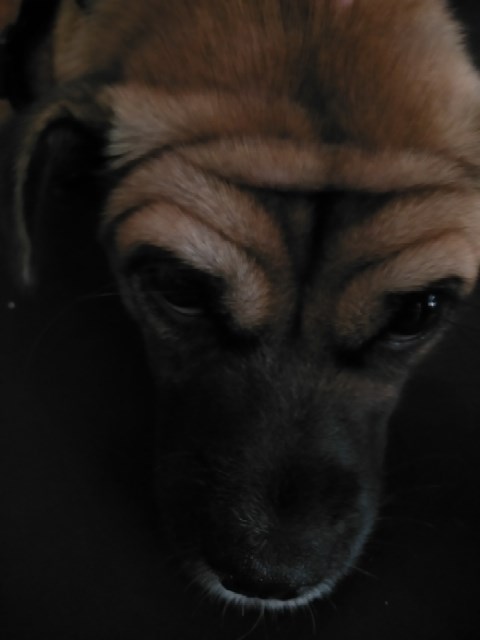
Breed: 798-n000130-pug